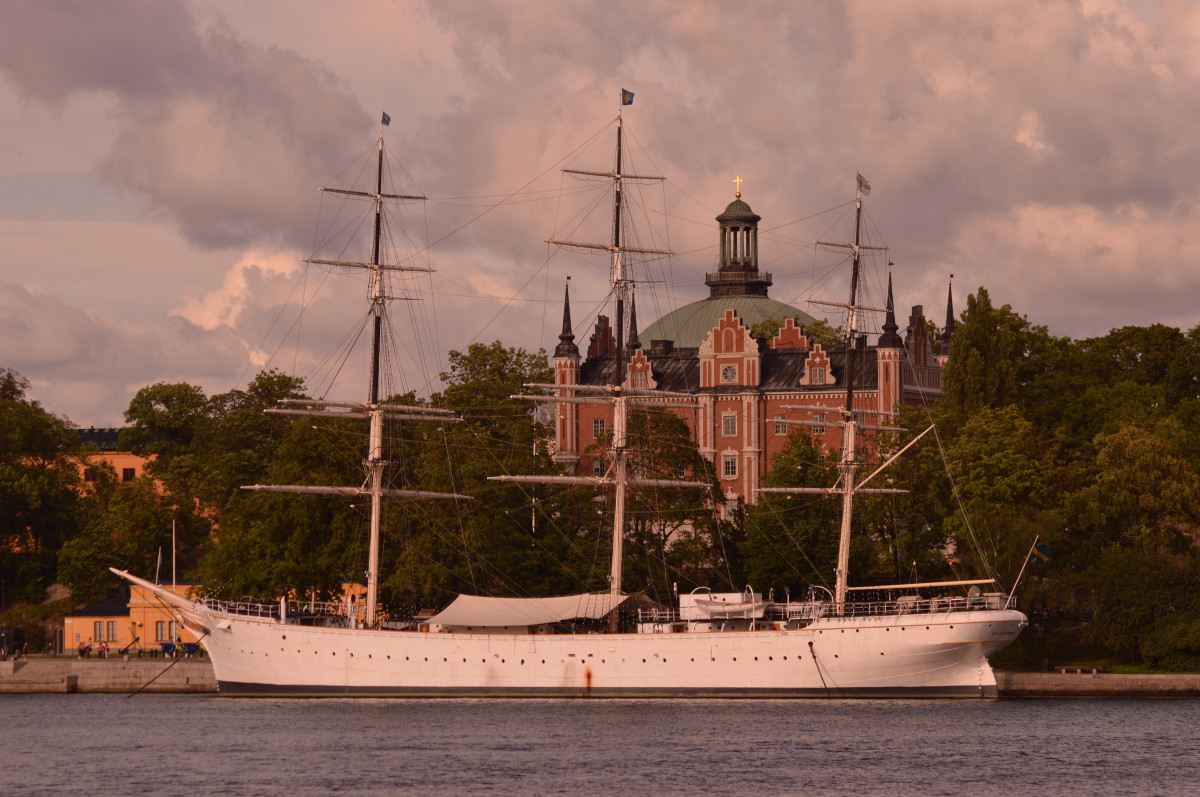
Tags: boat, vehicle, mast, sailboat, watercraft, schooner, sailing ship, tall ship